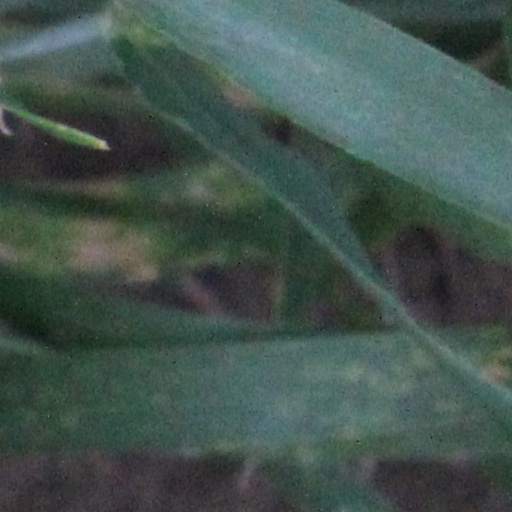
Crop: wheat